Crown Maple Syrup

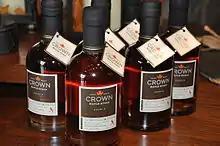
A selection of Crown Maple Syrup

Crown Maple Syrup is a certified organic maple syrup company based in Dover Plains, NY. The company was established by Robb Turner in 2010. The sap used to make maple syrup comes from tapped maple trees in regions spanning from the Hudson Valley to Western Vermont. The syrup is processed and bottled at Madava Farms on an 800-acre site. The farm is considered to be the largest maple syrup production facility in North America.